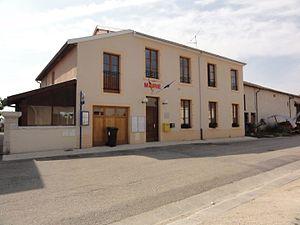
Sanzey est une commune française située dans le département de Meurthe-et-Moselle en région Grand Est.